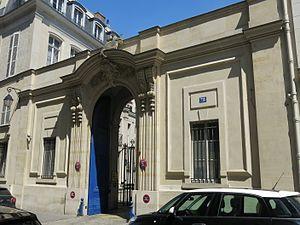
Immeuble 78 rue de l'Université, Paris VIIe arr. En 2016, c'est le bureau de représentation de Taipei (de la République de Chine en Taïwan). 中文（繁體）‎: 駐法國台北代表處